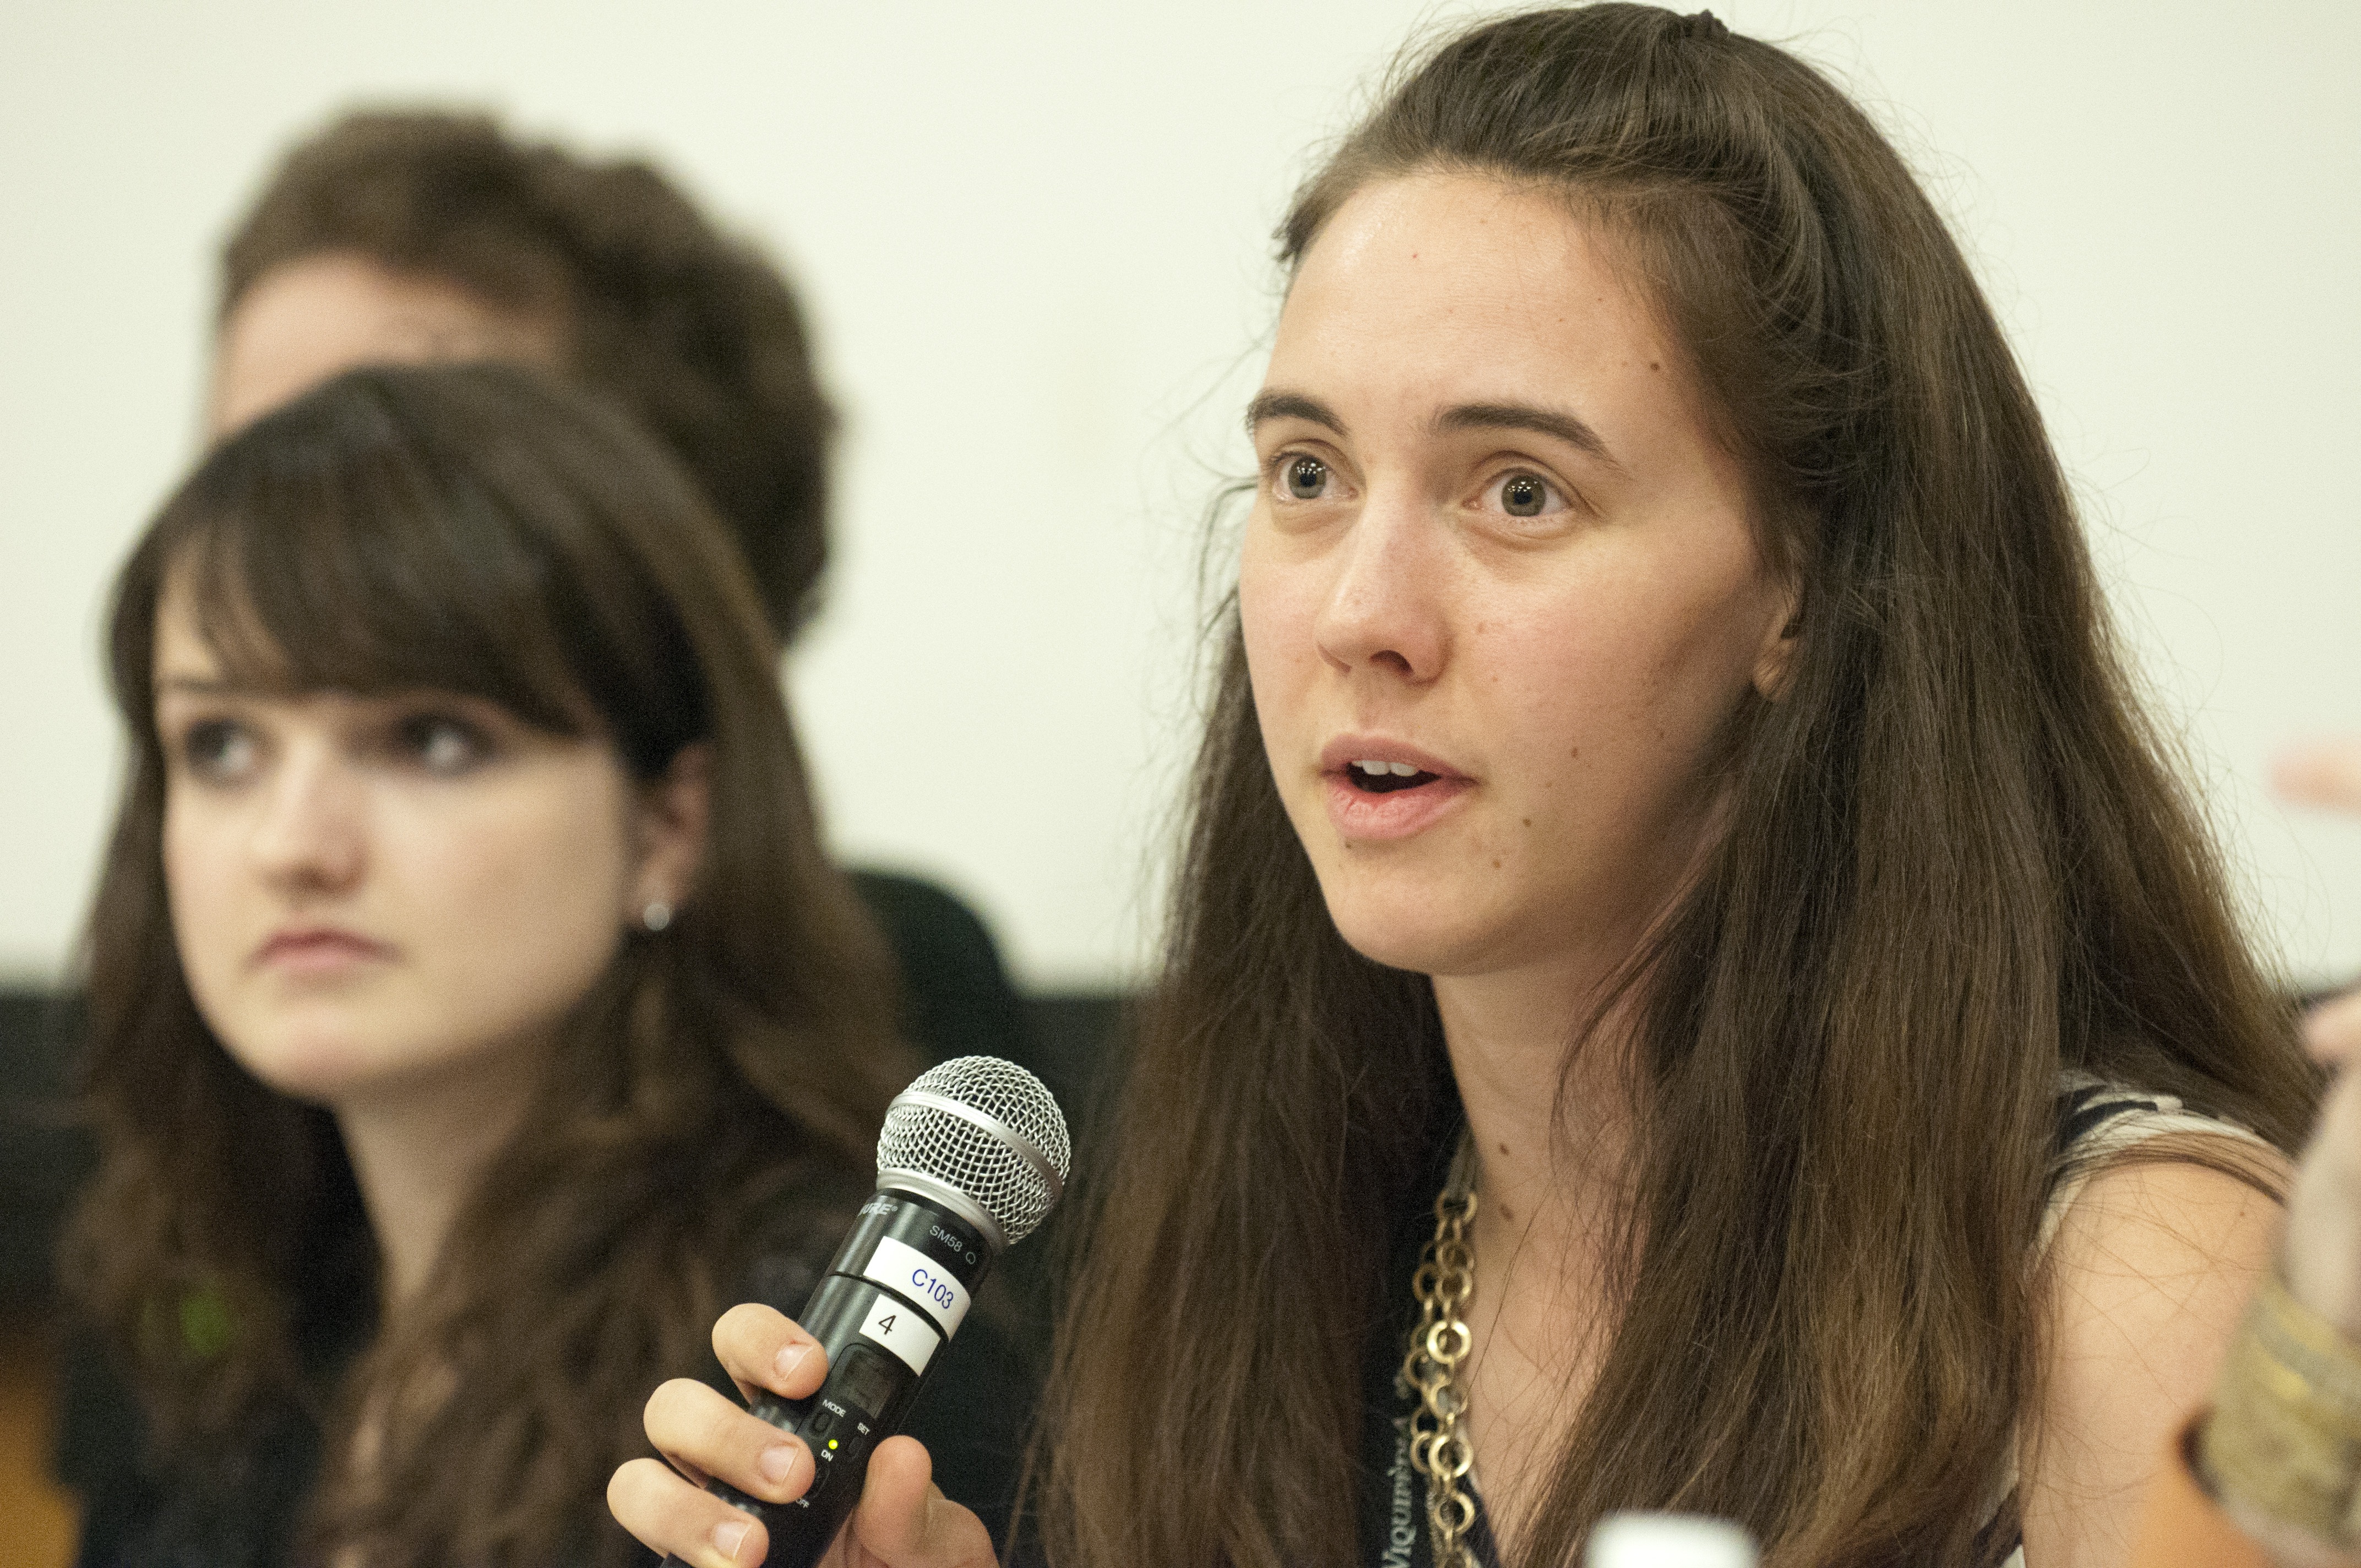
work, person, people, girl, woman, technology, photography, model, youth, communication, student, business, micro, conversation, beauty, lecturer, learning, conference, information, instruction, discussion, interview, professor, qualification, faculty, university of utah, student group, higher education, alexi lamm, coordinator, college of natural resources, master of public affairs, indiana university, public affairs